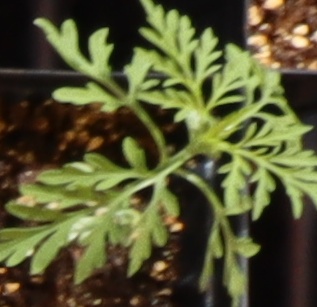
Label: Ragweed